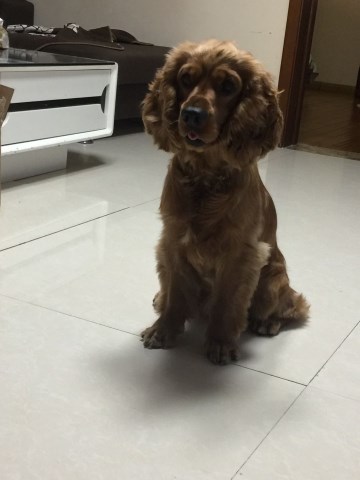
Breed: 286-n000111-cocker_spaniel